Sophie Dora Spicer Maude

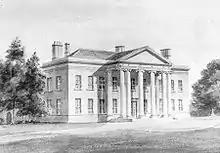
Spye House (18th century)

Sophie (sometimes, "Sophia") Dora Spicer was born in Esher, Surrey, 7 May 1854. Her parents were Major John William Gooch Spicer, J.P., D.L., of Spye Park, Wiltshire, and Juliana Hannah Webb (Probyn) Spicer (1823-1898). She had several siblings including, John, Juliana, Louisa, Julian, Emily, Mary, and Janet.